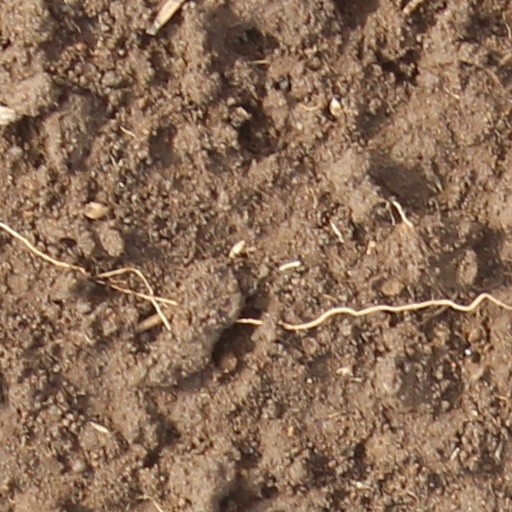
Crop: wheat